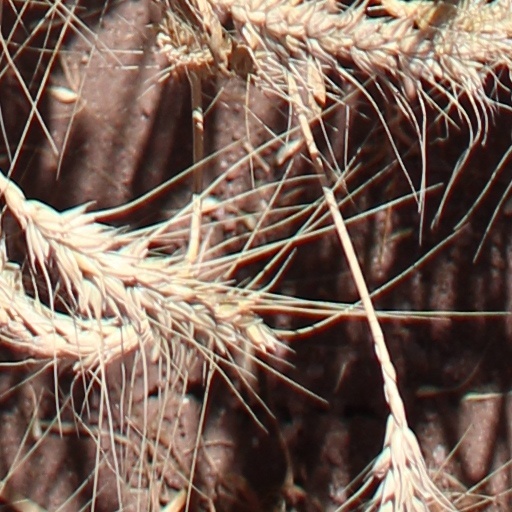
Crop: wheat